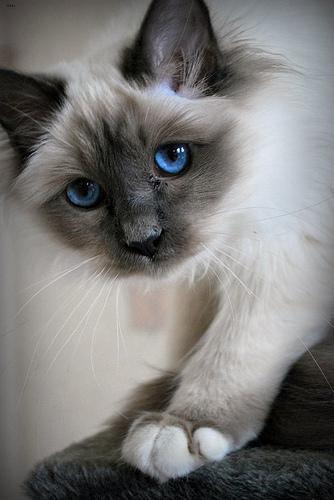
Birman